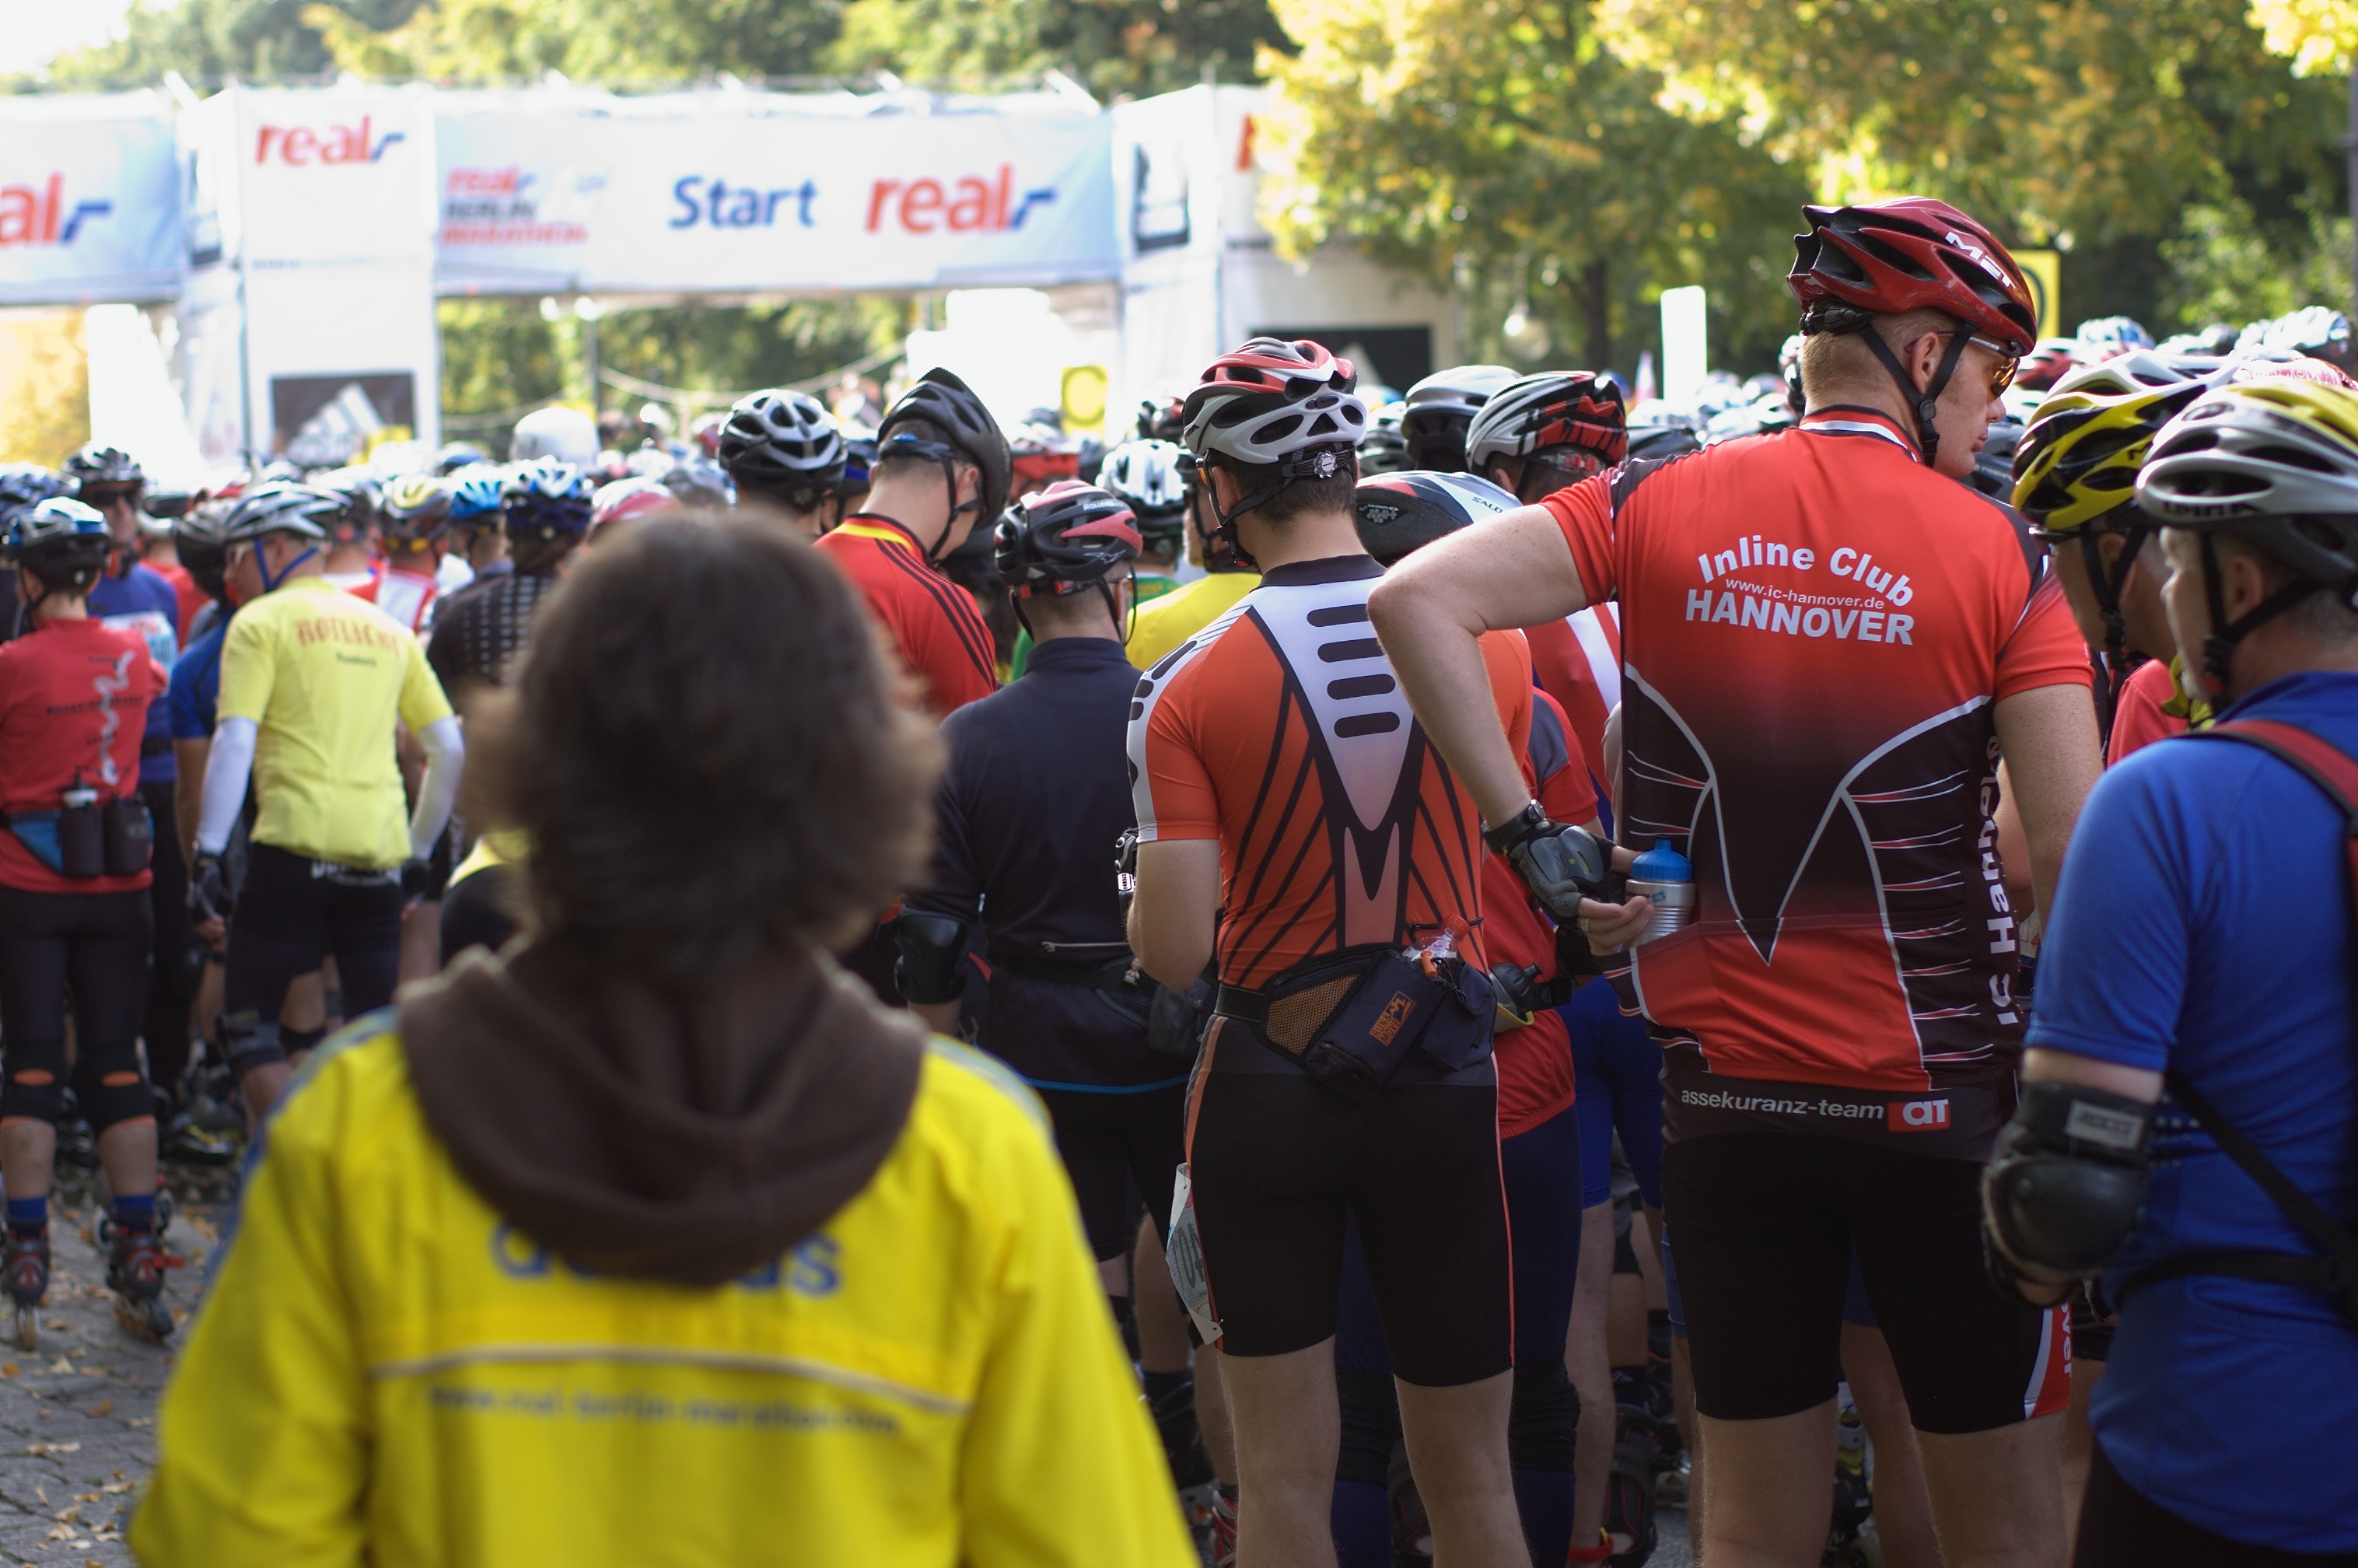
sport, running, recreation, cycling, race, marathon, 50mm, sports, rawtherapee, germany, deutschland, berlin, skater, pentax, endurance, athletics, lenstagged, steffenzahn, k100d, justpentax, iamflickr, fa50, fa50mm, smcpentaxfa11450mm, pentaxfa50mm, smcpfa50mmf14, tiergarten, berlinmarathon, berlinmarathon2008, physical exercise, outdoor recreation, cyclo cross, bicycle racing, human action, endurance sports, road bicycle racing, duathlon, long distance running